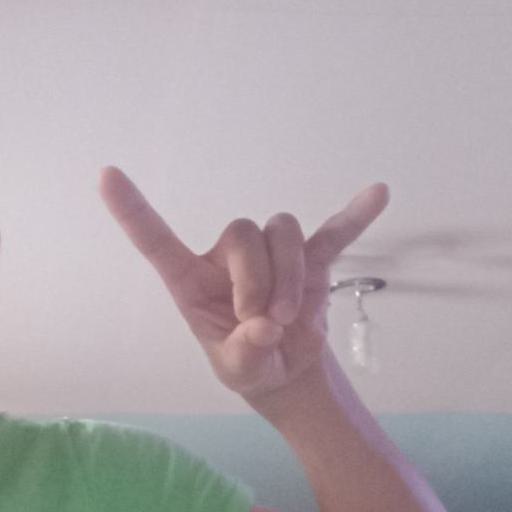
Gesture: rock